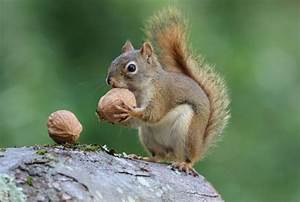
Label: squirrel